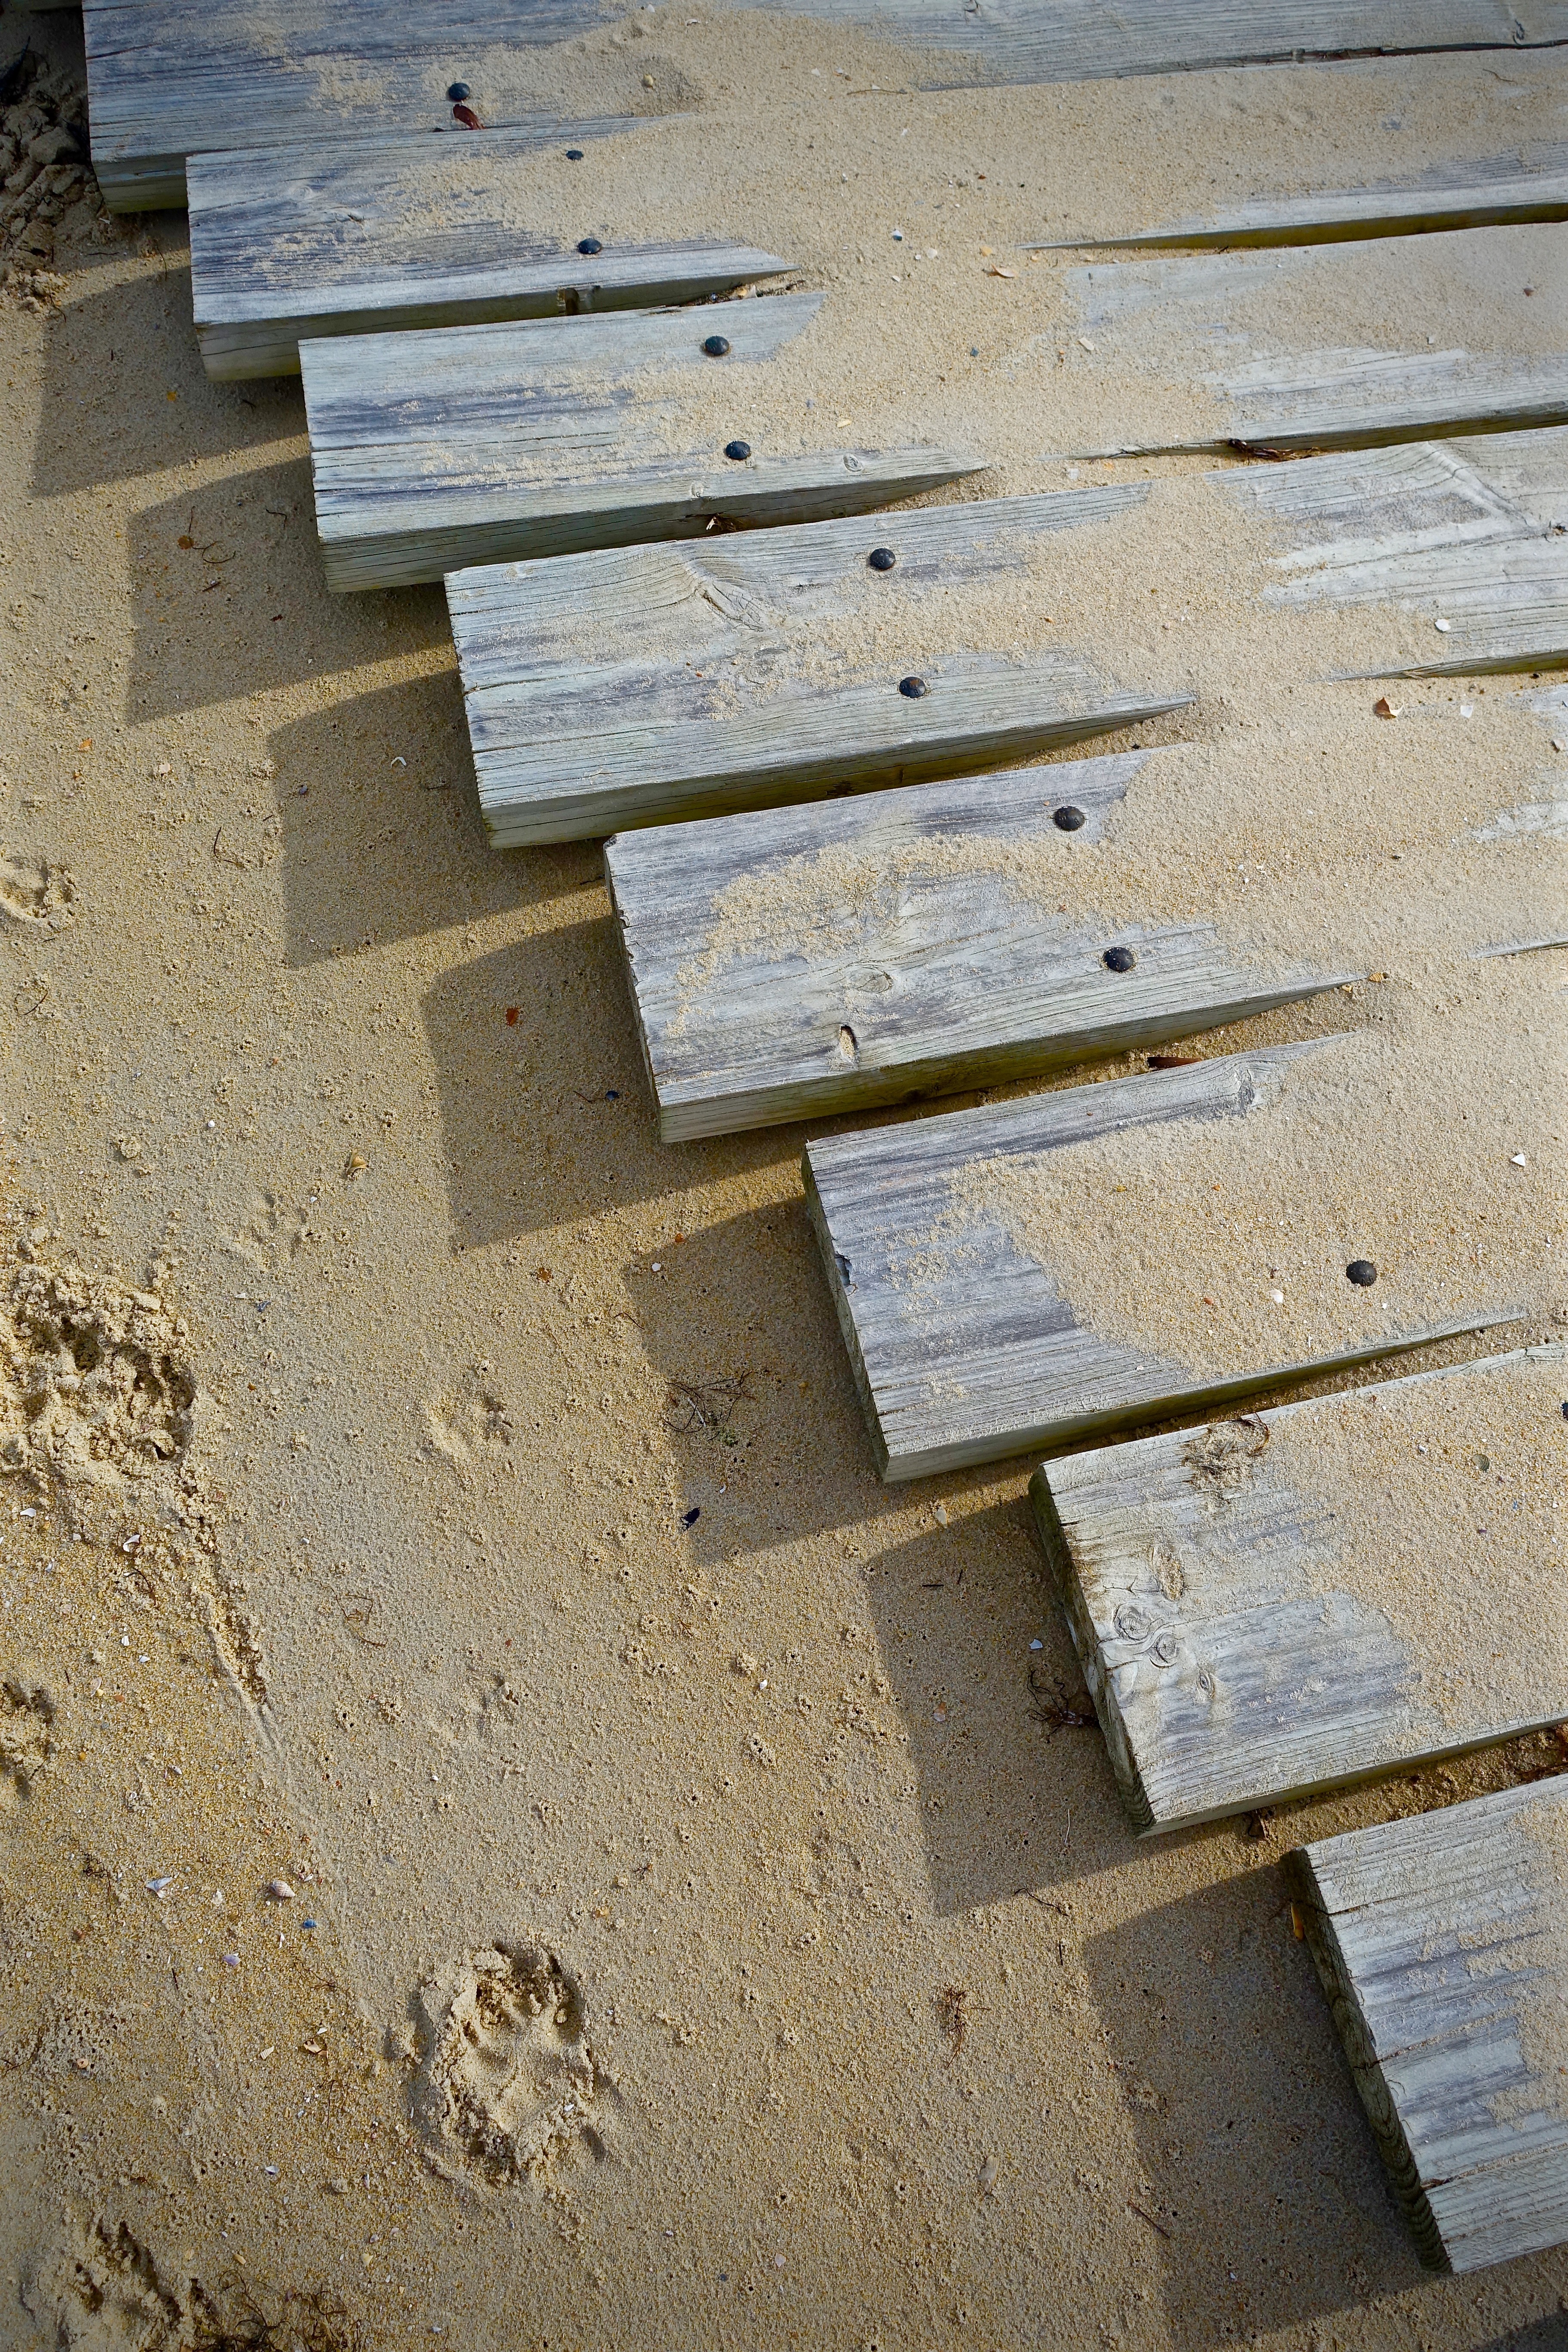
path, pathway, sand, wood, texture, floor, wall, walkway, line, material, concrete, cool image, planks, wooden, angle, footpath, cool photo